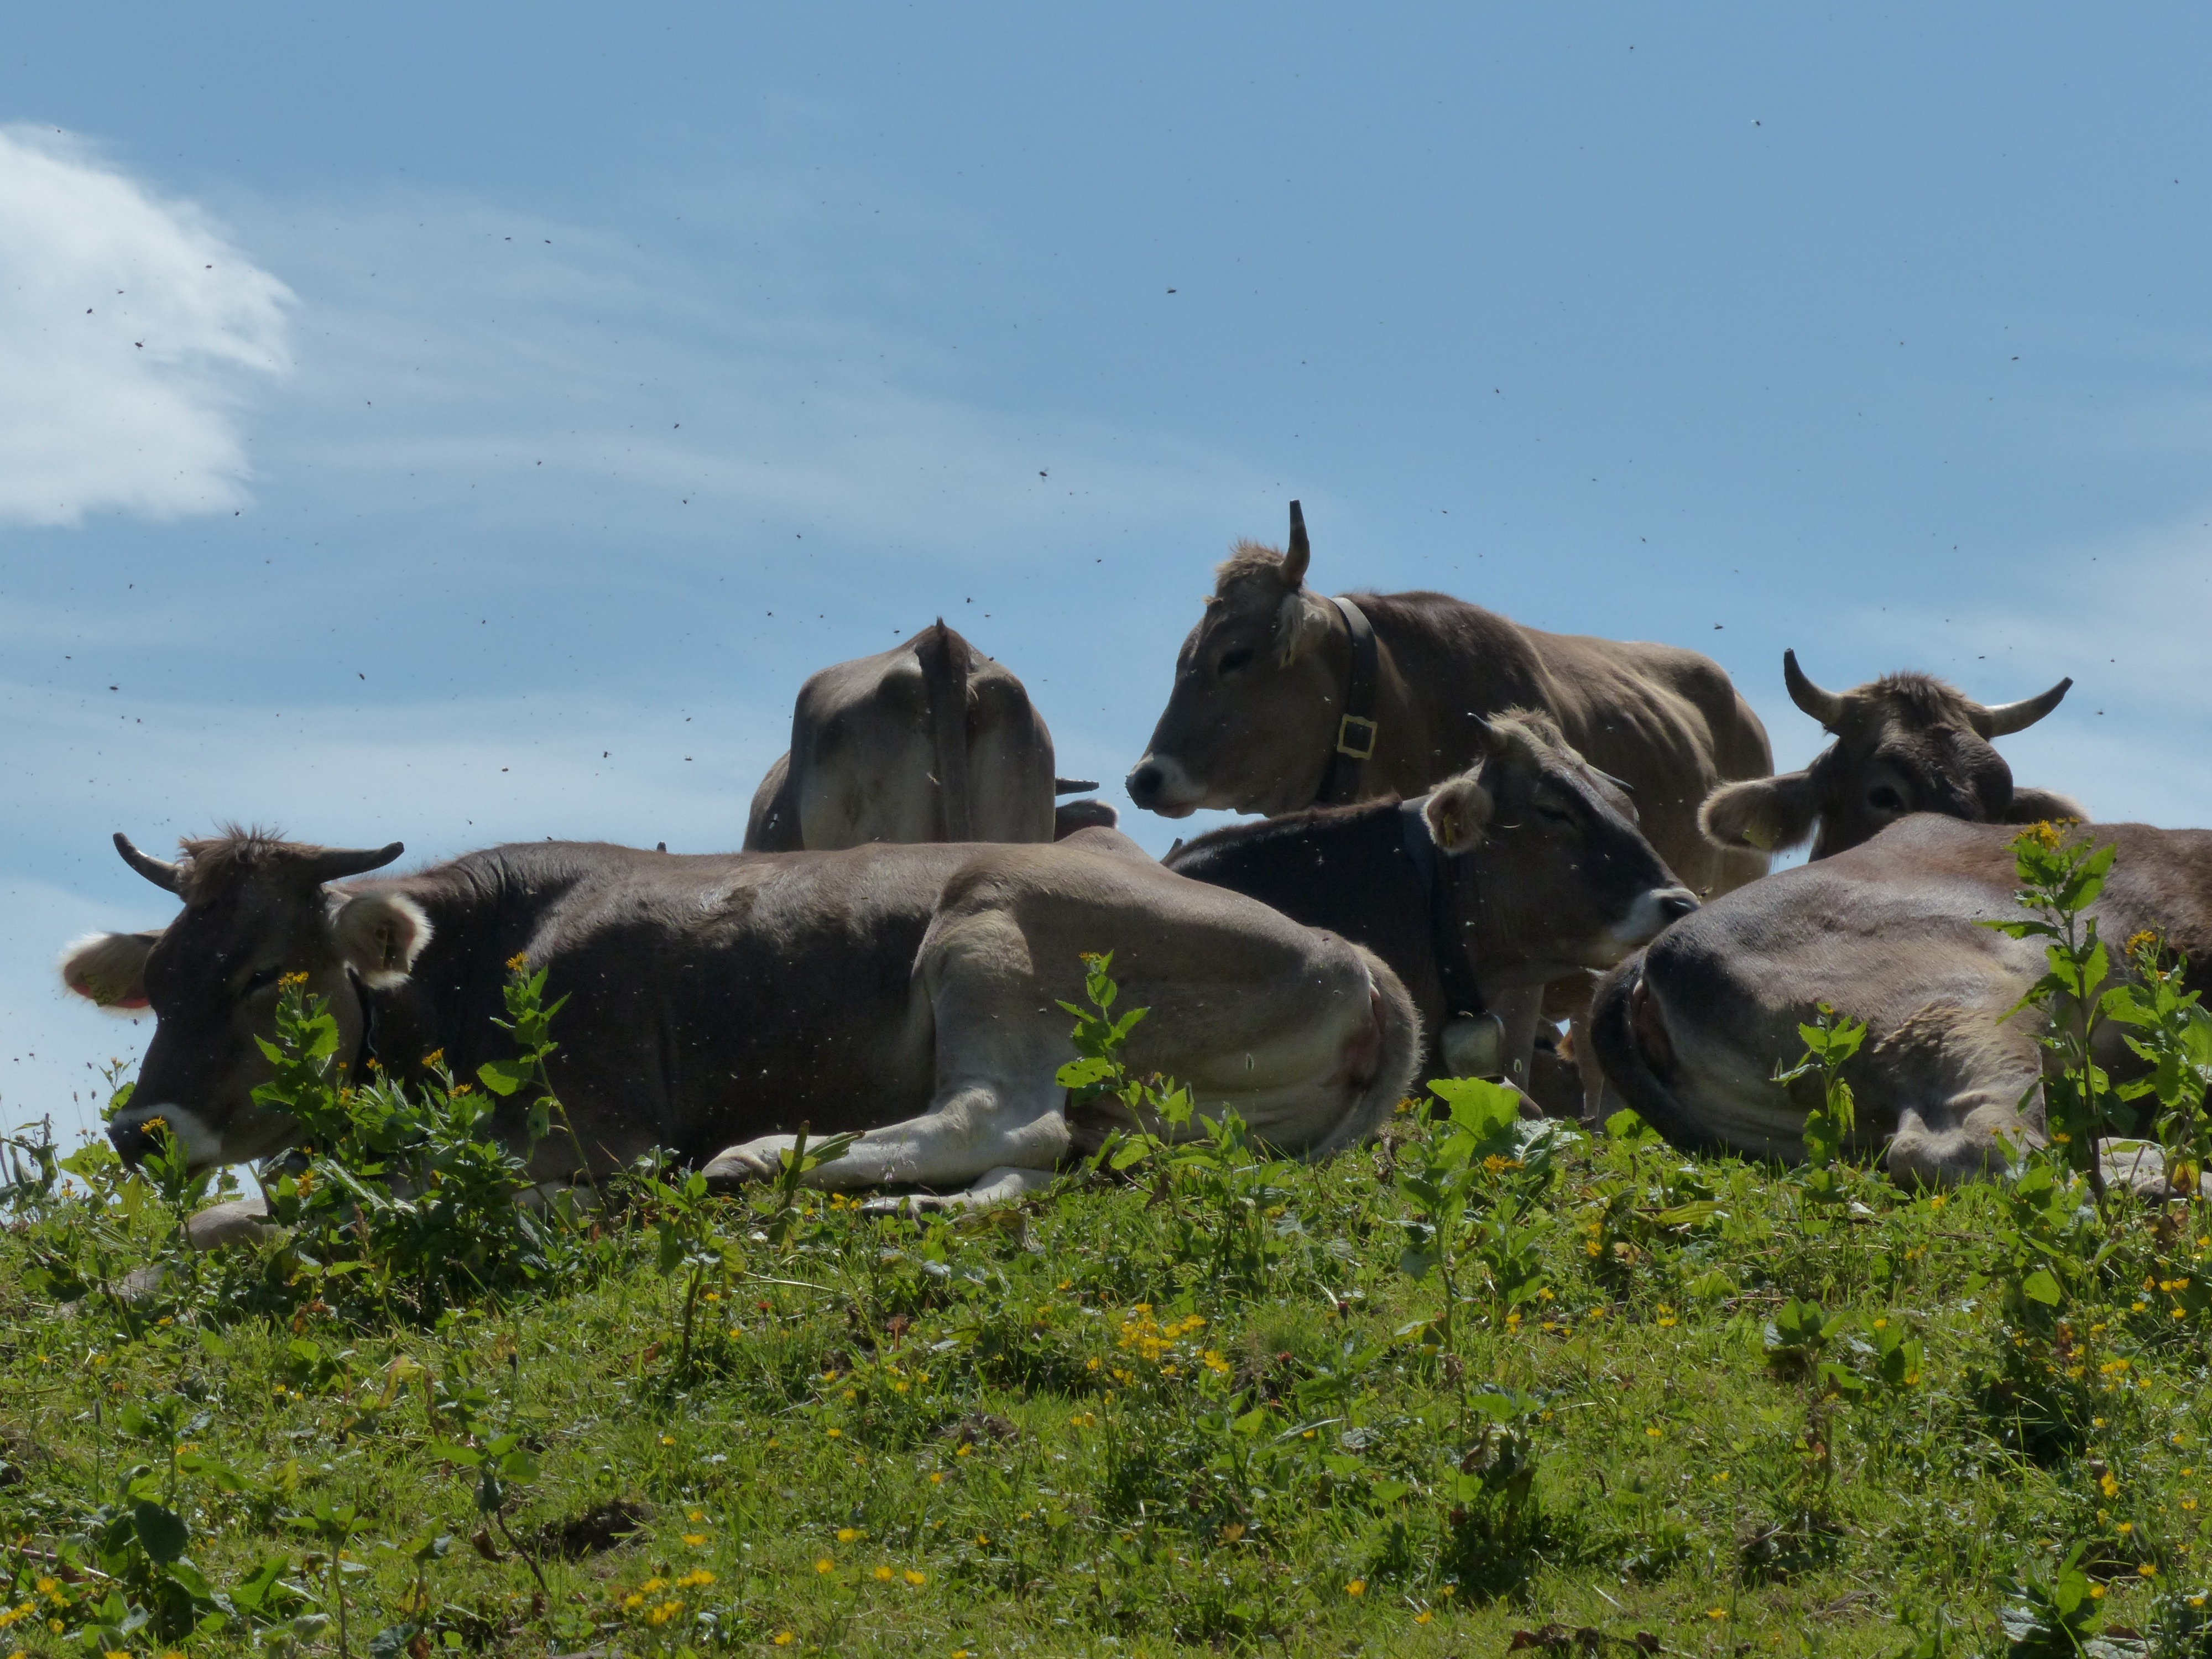
wildlife, cattle, herd, pasture, mammal, rest, fauna, cows, animals, break, alm, ecosystem, alpine meadow, dairy cows, mosquitoes, cattle like mammal